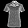
Label: Shirt